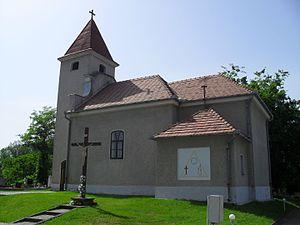
Virt est un village de Slovaquie situé dans la région de Nitra.